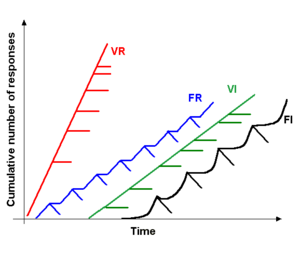
Le béhaviorisme, behaviorisme ou comportementalisme, est un paradigme de la psychologie scientifique selon lequel le comportement observable est essentiellement conditionné soit par les mécanismes de réponse réflexe à un stimulus donné, soit par l'histoire des interactions de l'individu avec son environnement, notamment les punitions et renforcements par le passé. L'approche béhavioriste vise à mettre au jour des relations statistiquement significatives entre les variables de l'environnement et les mesures du comportement étudié sans faire appel au psychisme comme mécanisme explicatif. Le béhaviorisme émerge à la fin du XIXᵉ siècle et au début du XXᵉ siècle en réaction à la difficulté des courants mentalistes, subjectivistes et introspectifs, à produire des énoncés scientifiques empiriquement testables. Après avoir exercé une influence très forte sur la recherche en psychologie en Amérique du Nord et en Europe, le béhaviorisme, en particulier dans sa forme radicale défendue par des chercheurs comme B. F. Skinner qui cherche à rendre compte aussi des processus mentaux selon les mêmes lois, régresse au profit d'approches cognitivistes.